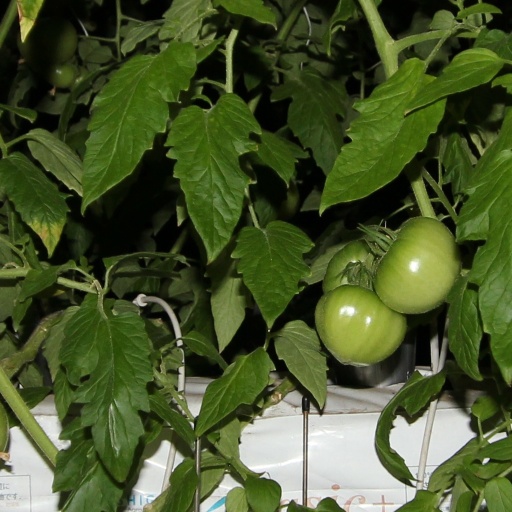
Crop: tomato